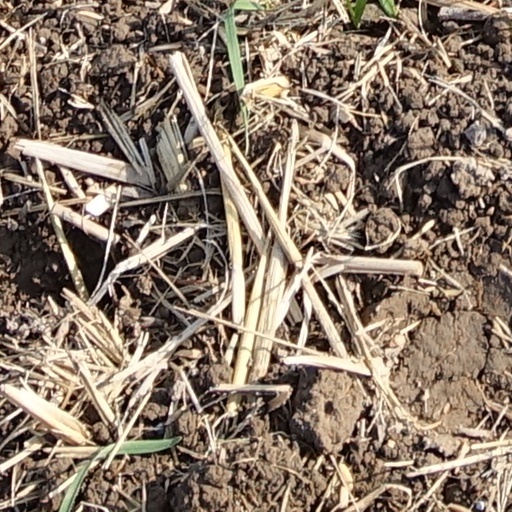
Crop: wheat